Don't Feed the Gondolas

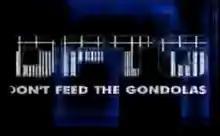

Don't Feed the Gondolas is an Irish comedy panel show, that ran for four series on Network 2 between 1997 and 2001. The show was hosted by Seán Moncrieff and the longest-serving panellists were Brendan O'Connor and Dara Ó Briain.